Adventtoppen

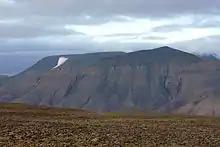

Adventtoppen is a mountain on the east side of Adventfjorden in the northern part of Nordenskiöld Land on the island of Spitsbergen in Svalbard, Norway. It is tall. In 1901, Bergen-Spitsbergen Kullgrube-kompani started mining coal in Adventtoppen. During their first summer season, they mined . They lived on board their ship and freighted the coal with a row-boat. In 1903, they produced . The mountain was first ascended by A. Hoel in 1916. It was ascended again by W. Solheim and M. Abrahamsen on 23 July 1922 for triangulation and photogrammetric work.